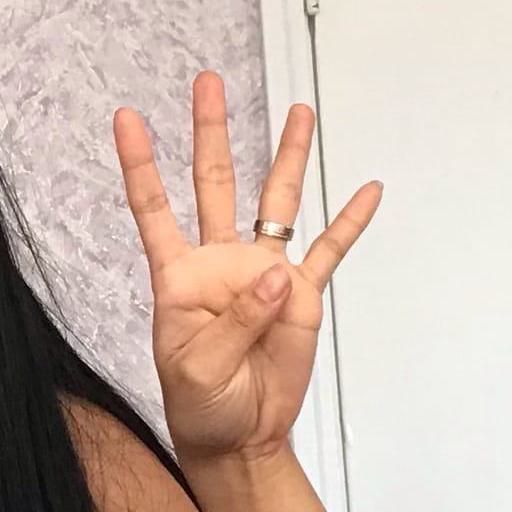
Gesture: four